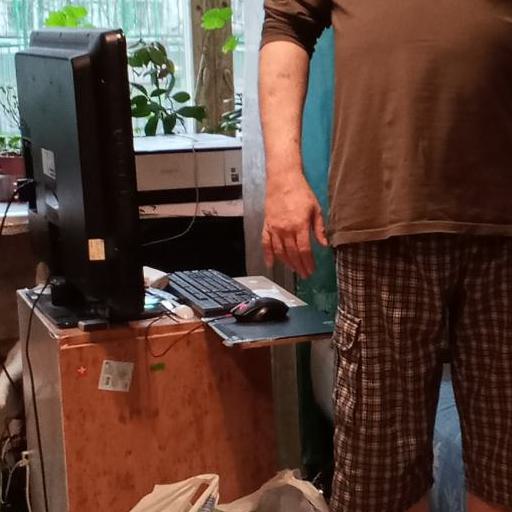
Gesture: no_gesture